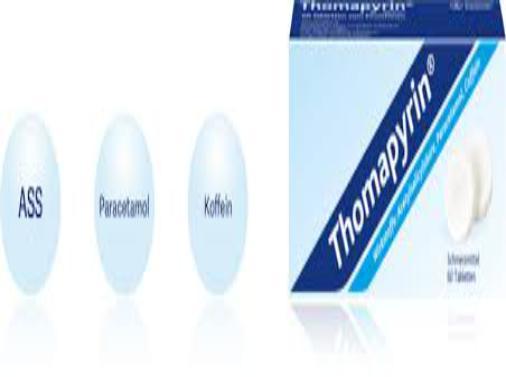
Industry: Medical